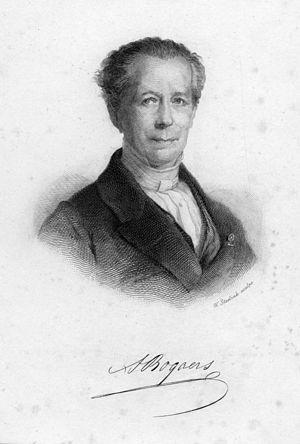
portrait gravé